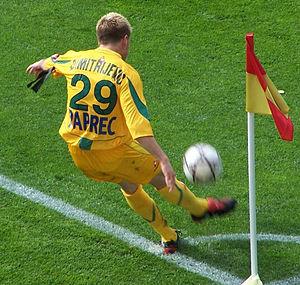
Miloš Dimitrijević, né le 16 février 1984 à Belgrade, en Yougoslavie, aujourd'hui en Serbie, est un joueur de football professionnel franco-serbe évoluant au poste de milieu offensif.